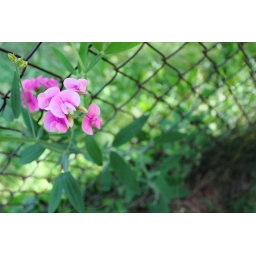
Just some flowers growing in my back yard by the rusty old fence